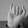
ASL letter: I